Maize dwarf mosaic virus

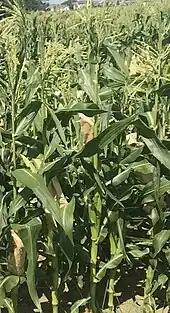

At the University of Wisconsin–Madison there are breeding trials to help create new varieties that are resistant to MDMV.